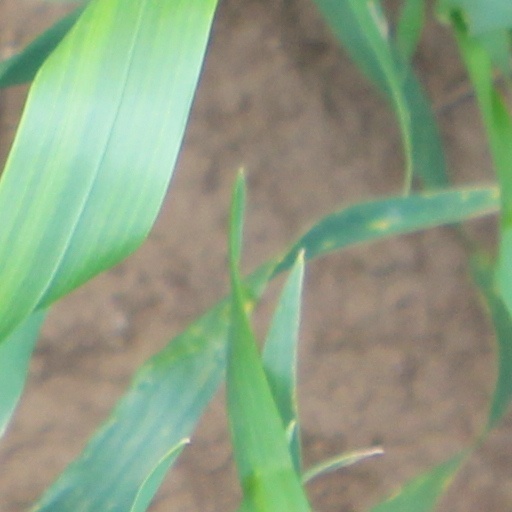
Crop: wheat